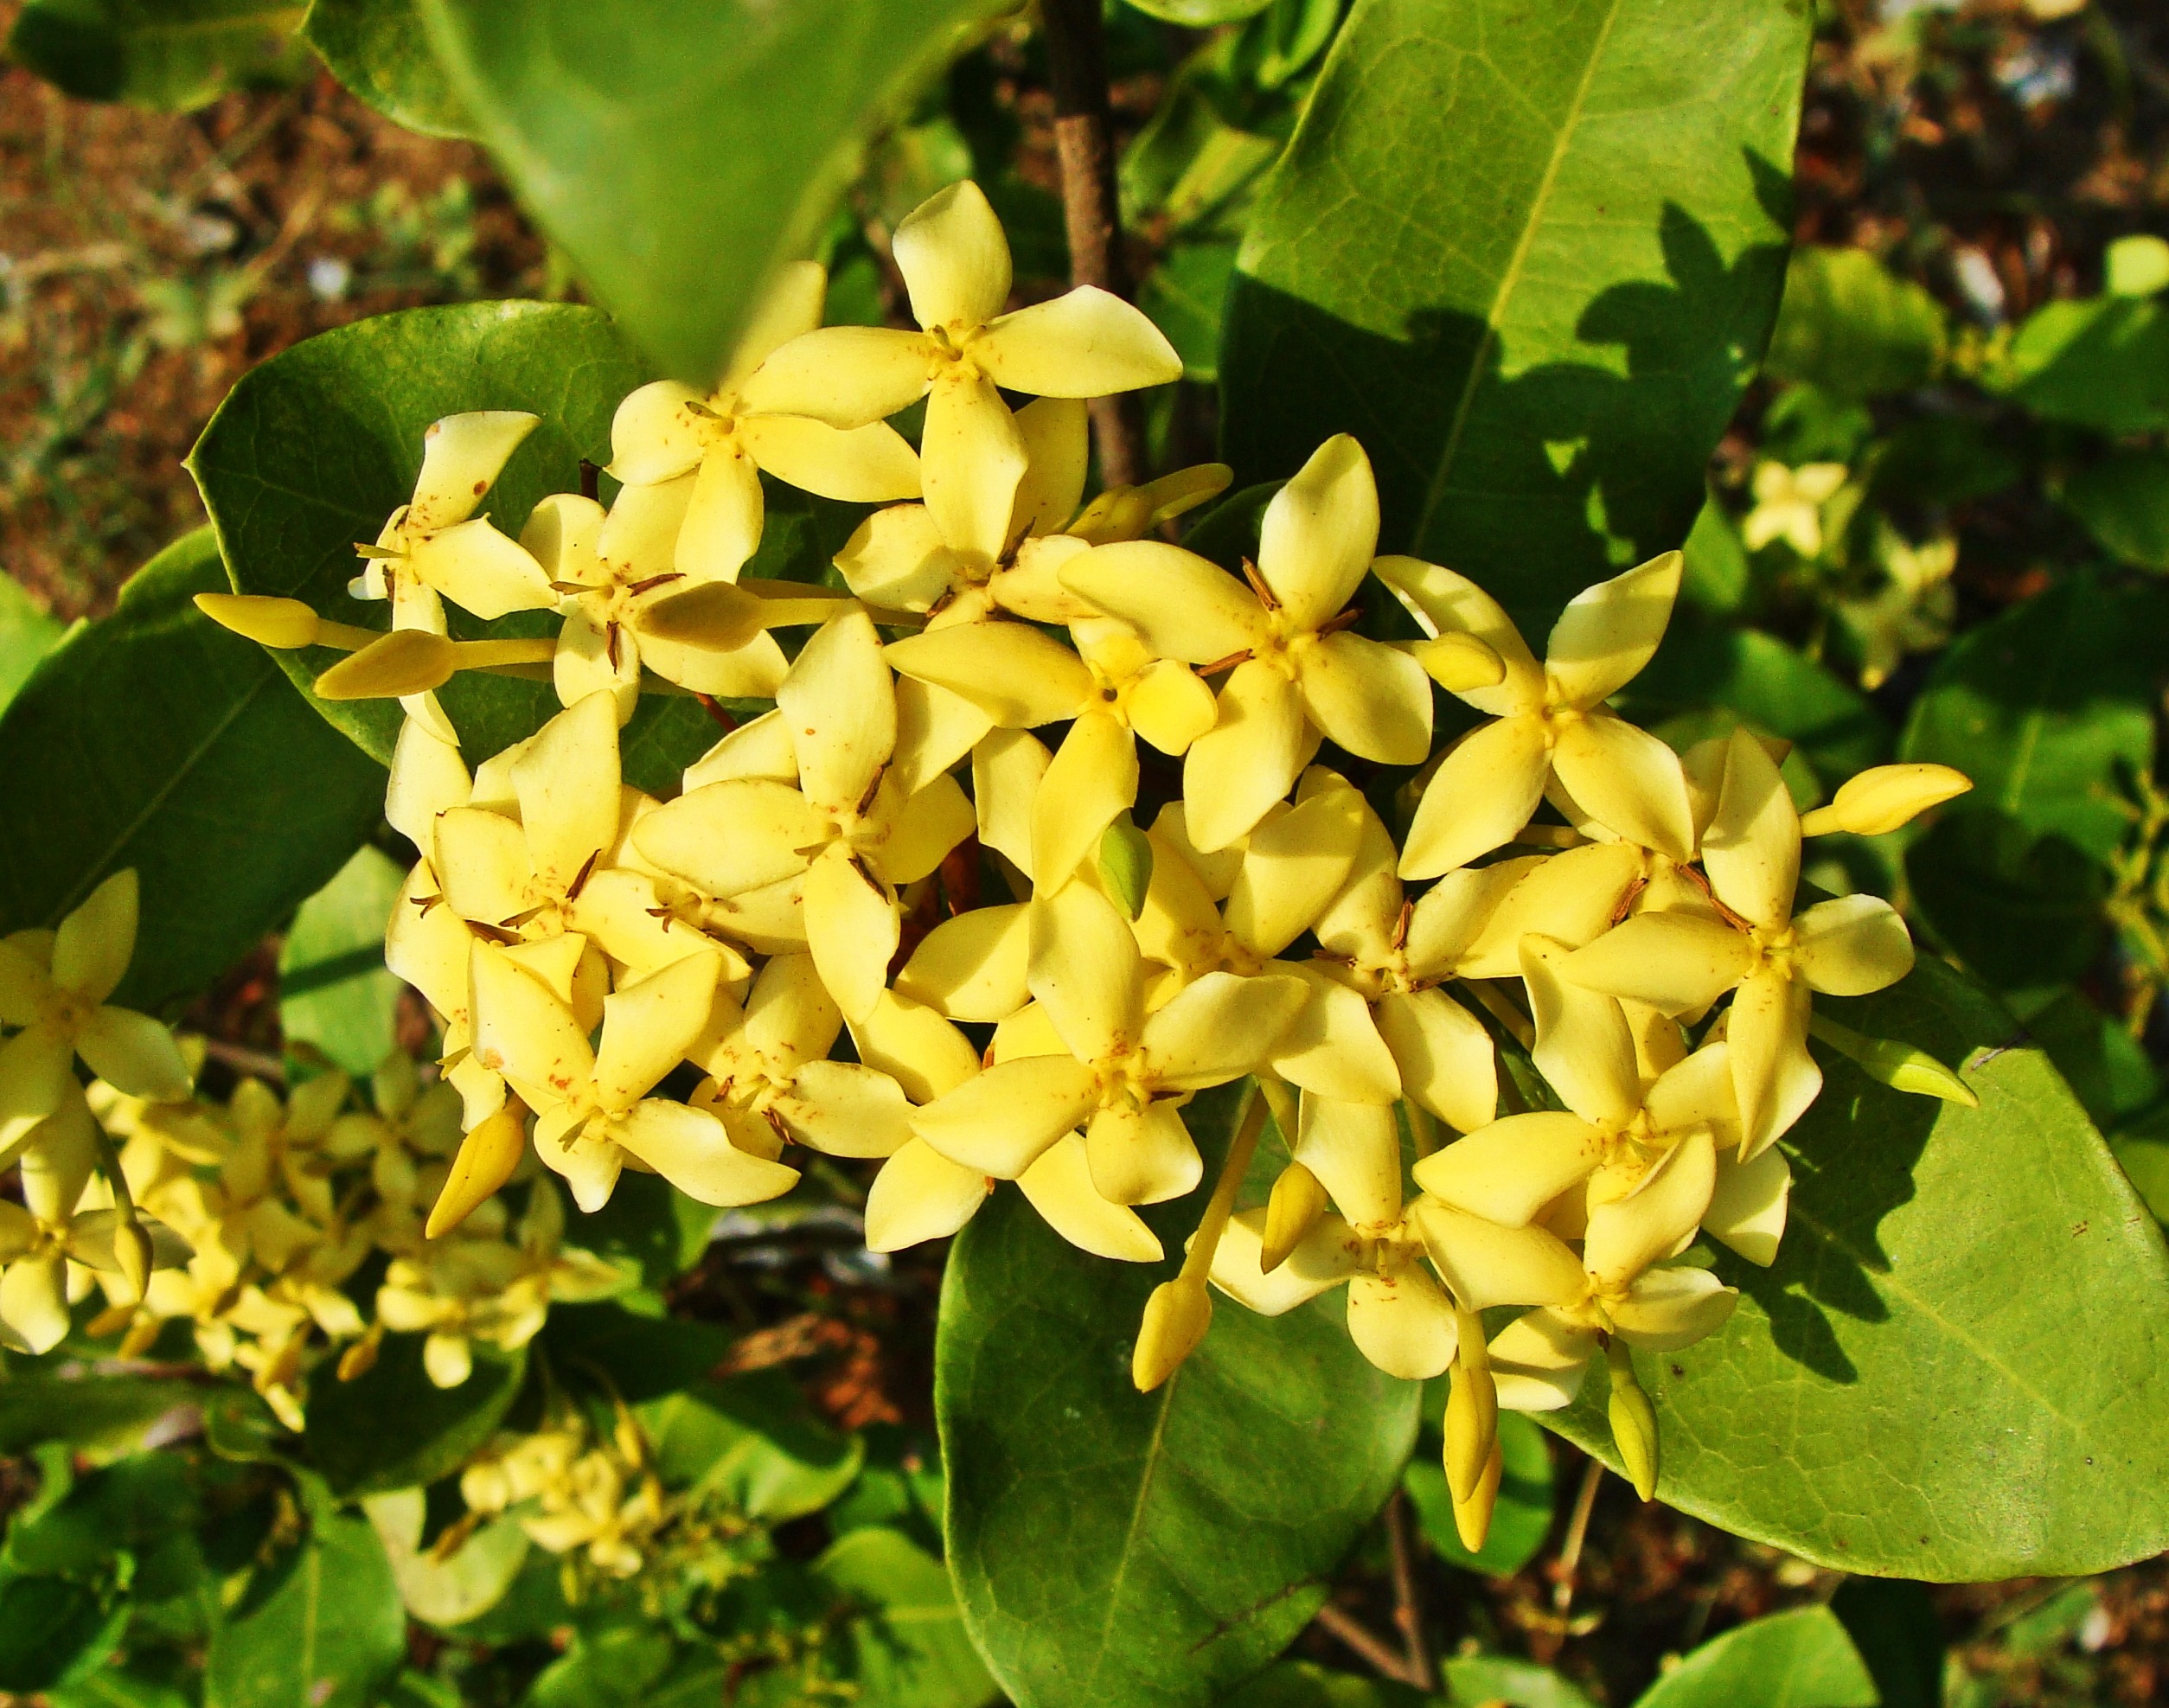
plant, leaf, flower, food, produce, evergreen, botany, yellow, flora, shrub, india, ecosystem, ixora, karnataka, jasmine, flowering plant, maidenhair tree, karwar, woody plant, land plant